Assassination of Sheikh Mujibur Rahman

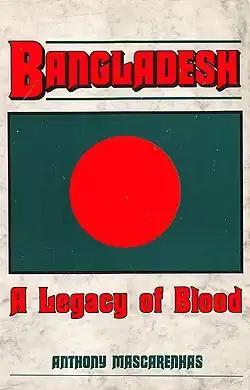
"" book cover.

The five accused appealed to the appellate division of the Supreme Court, their decision remained pending from August 2001. Several judges refused to hear the case, which meant the government lacked the three judges required to hold a hearing session. On 18 June 2007, one of the conspirators who had been sentenced to death, Major (Rtd.) A. K. M. Mohiuddin Ahmed was extradited to Bangladesh from the United States following a series of failed attempts to gain asylum or permanent residency in the United States. On 7 August 2007, the murder case hearings resumed after a six-year delay. The appellate division of the Supreme Court of Bangladesh gave its verdict on 19 November 2009, after a five-member special bench, headed by Justice Mahammad Tafazzal Islam, spent 29 days hearing the petition filed by the convicted.